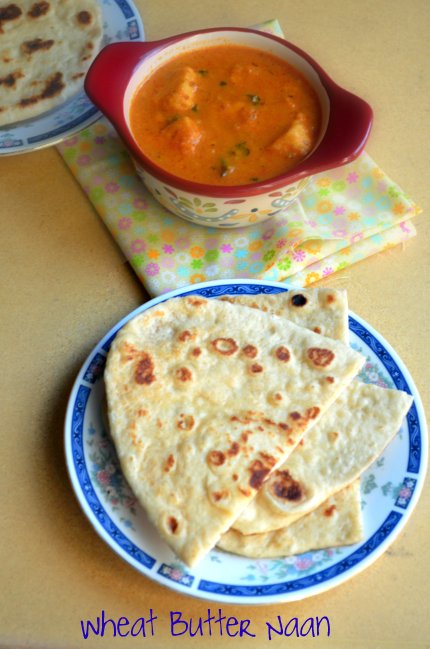
Dish: butter_naan